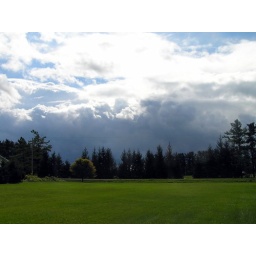
Clouds in the sky southeast of field west of my backyard